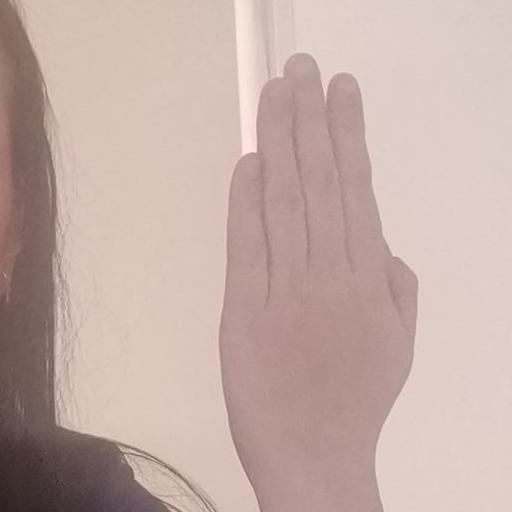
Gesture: stop_inverted